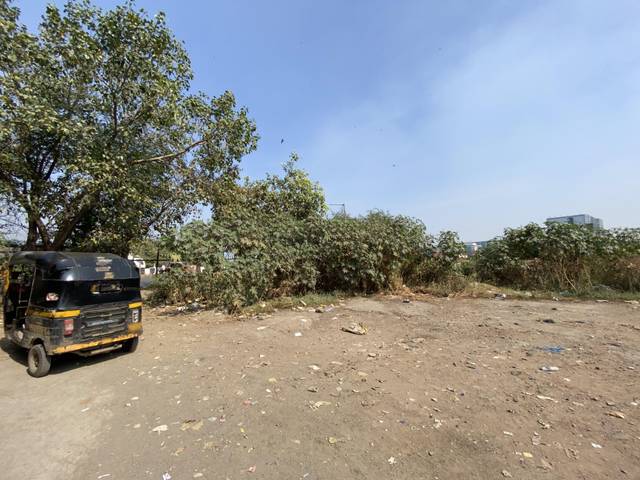
Region: India
Coordinates: 19.071, 72.873